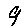
Label: 9